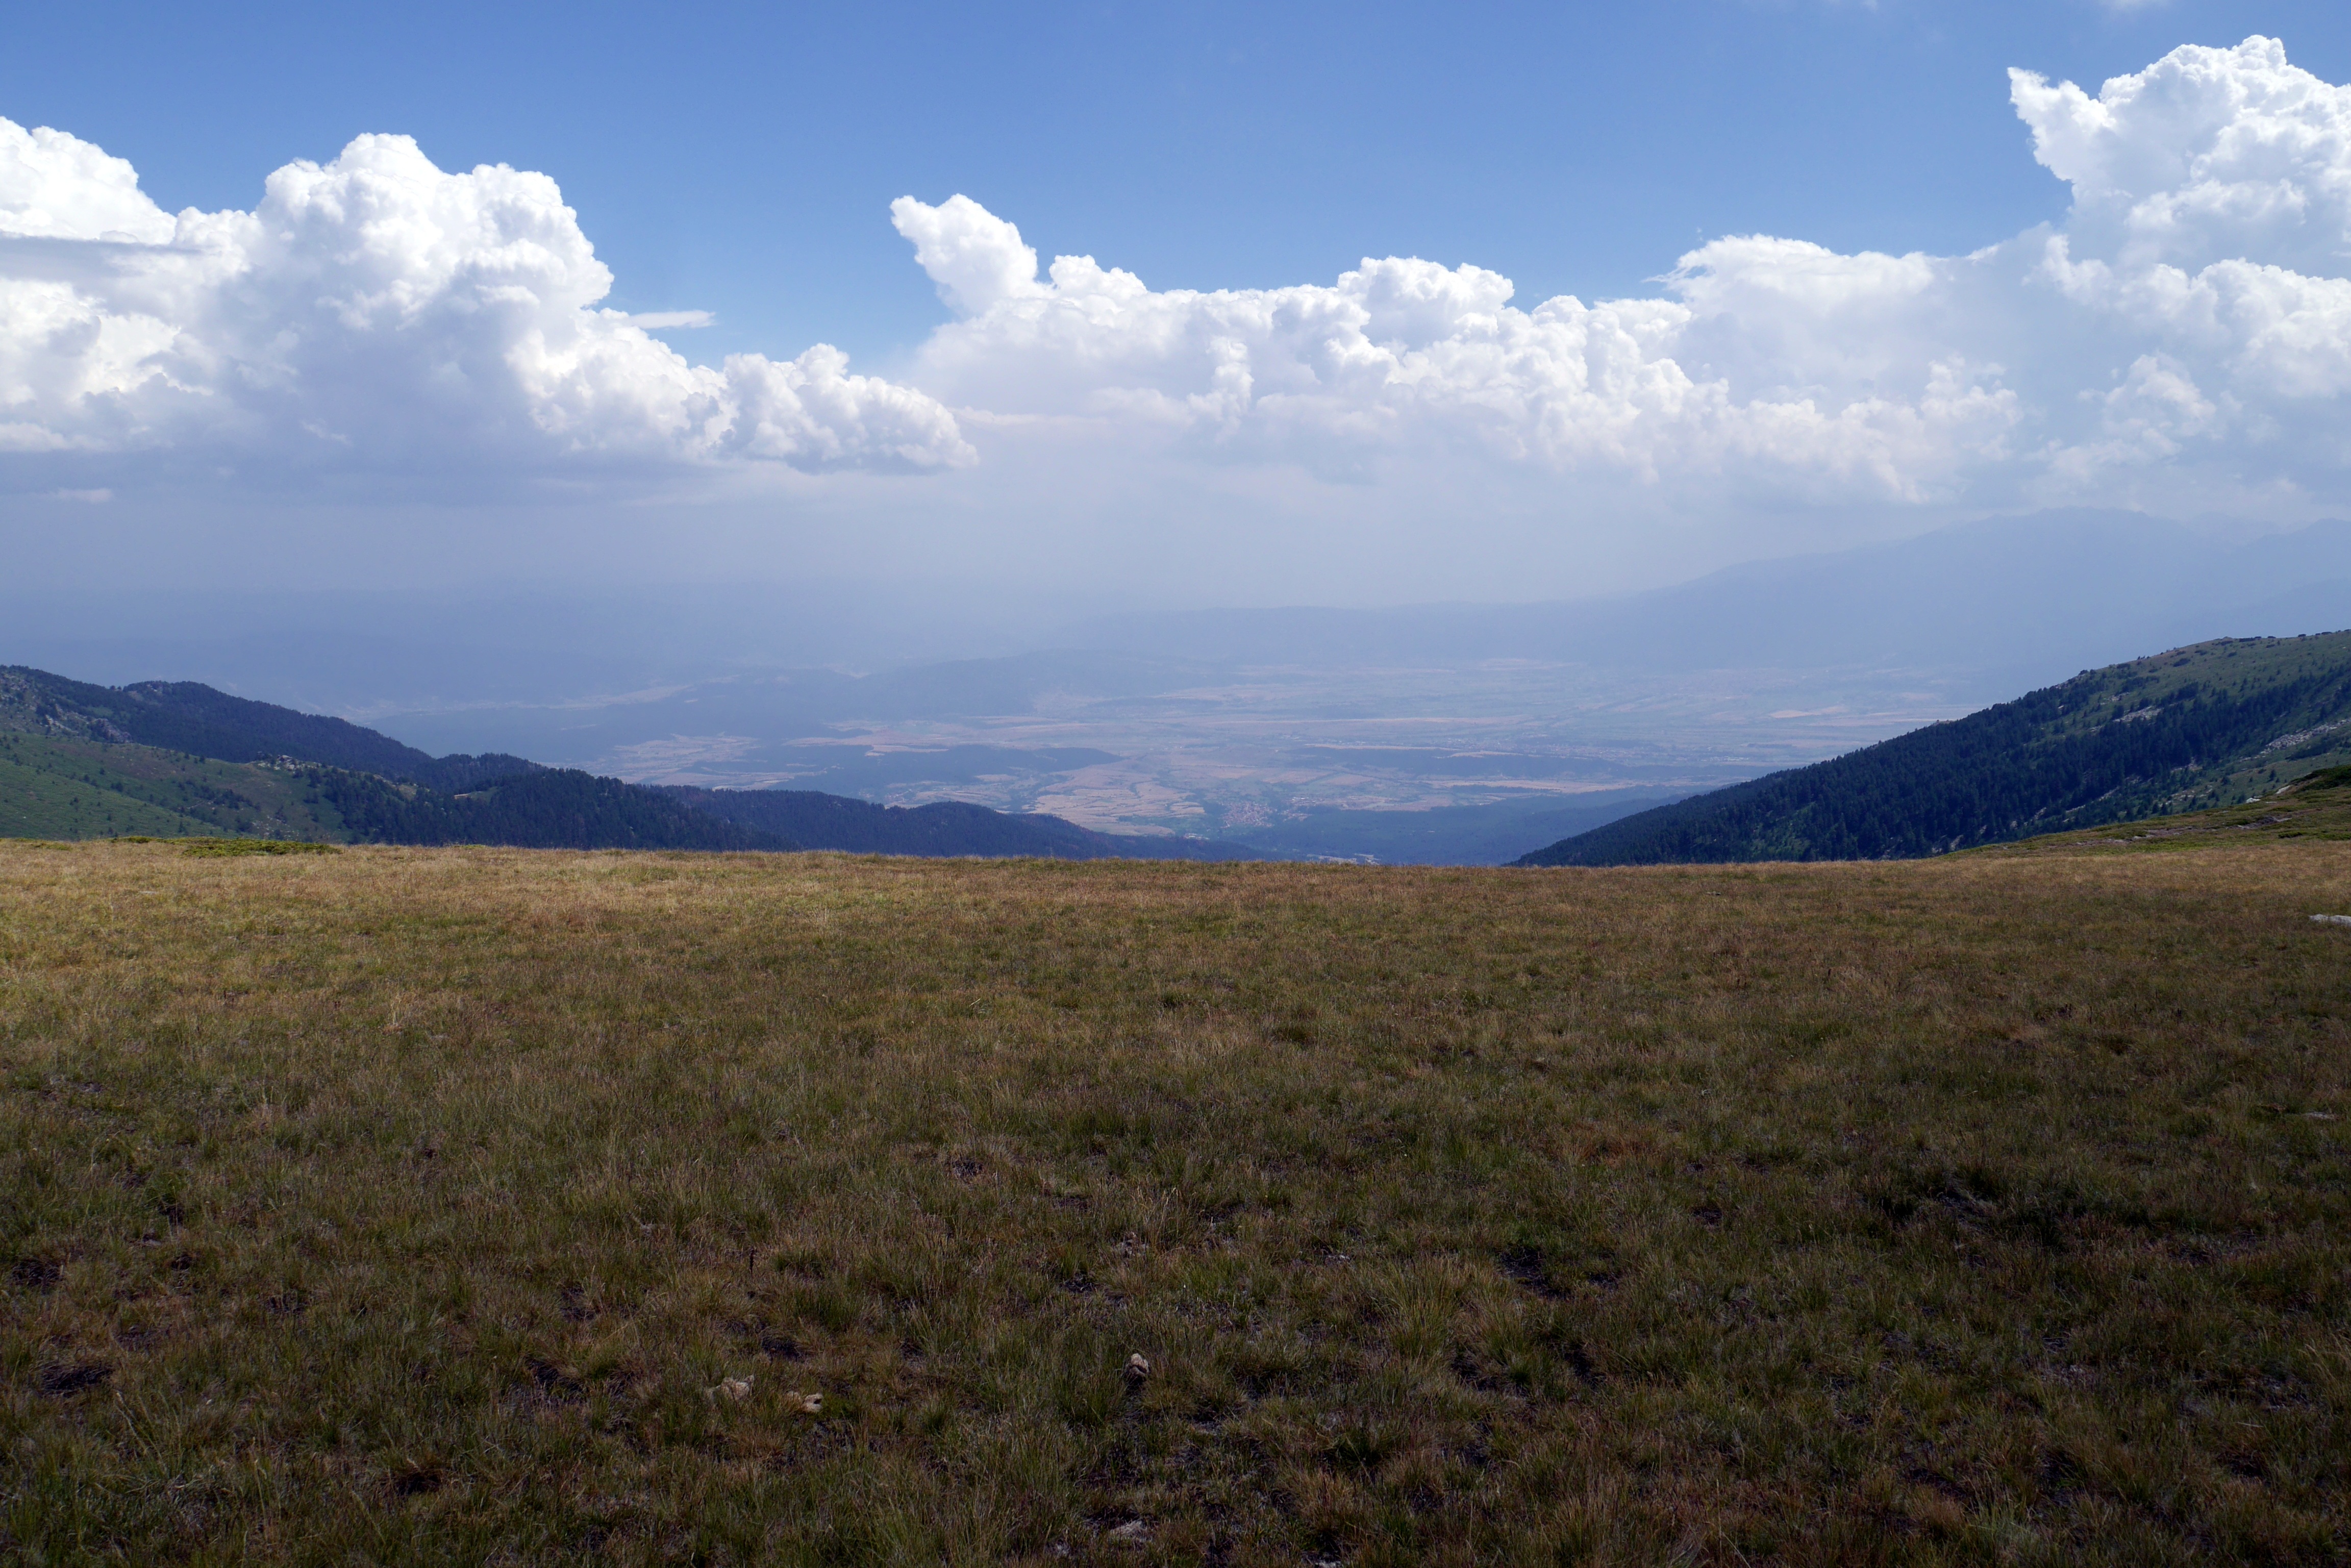
landscape, nature, grass, horizon, wilderness, mountain, cloud, field, meadow, prairie, hill, valley, mountain range, country, highland, ridge, plain, shadows, clouds, mountains, grassland, plateau, fell, habitat, loch, ecosystem, tundra, bulgaria, steppe, rural area, landform, natural environment, geographical feature, atmospheric phenomenon, mountainous landforms, rila